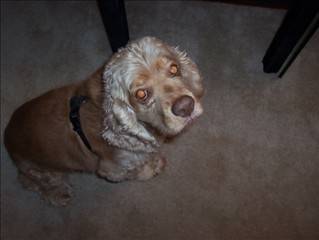
Label: dog